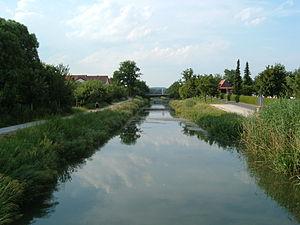
Canal Ludwig